Green card

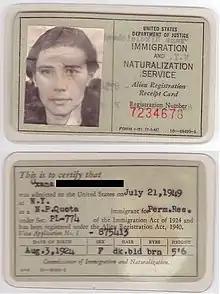
A 1949 "alien registration receipt card" of a female immigrant, which was issued by the now-abolished Immigration and Naturalization Service (INS) under the Nationality Act of 1940

The Immigration and Naturalization Service was formed as part of the Department of Labor in 1933, and in 1940 was moved under the Department of Justice along with the Nationality Act of 1940. During the 1940s the predecessor to the "Permanent Resident" card was the "Alien Registration Receipt Card" which on the back would indicate "Perm.Res" in accordance with the Immigration Act of 1924.